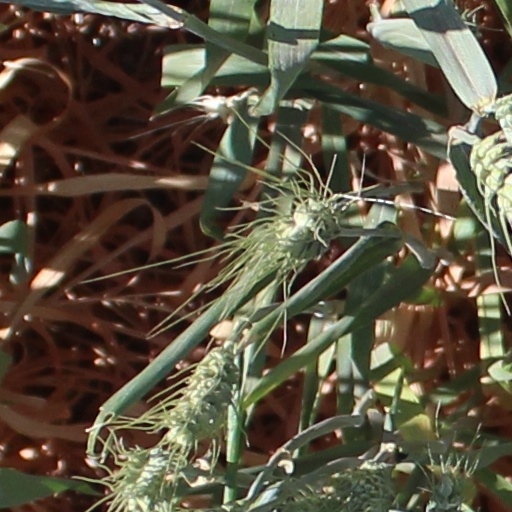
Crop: wheat